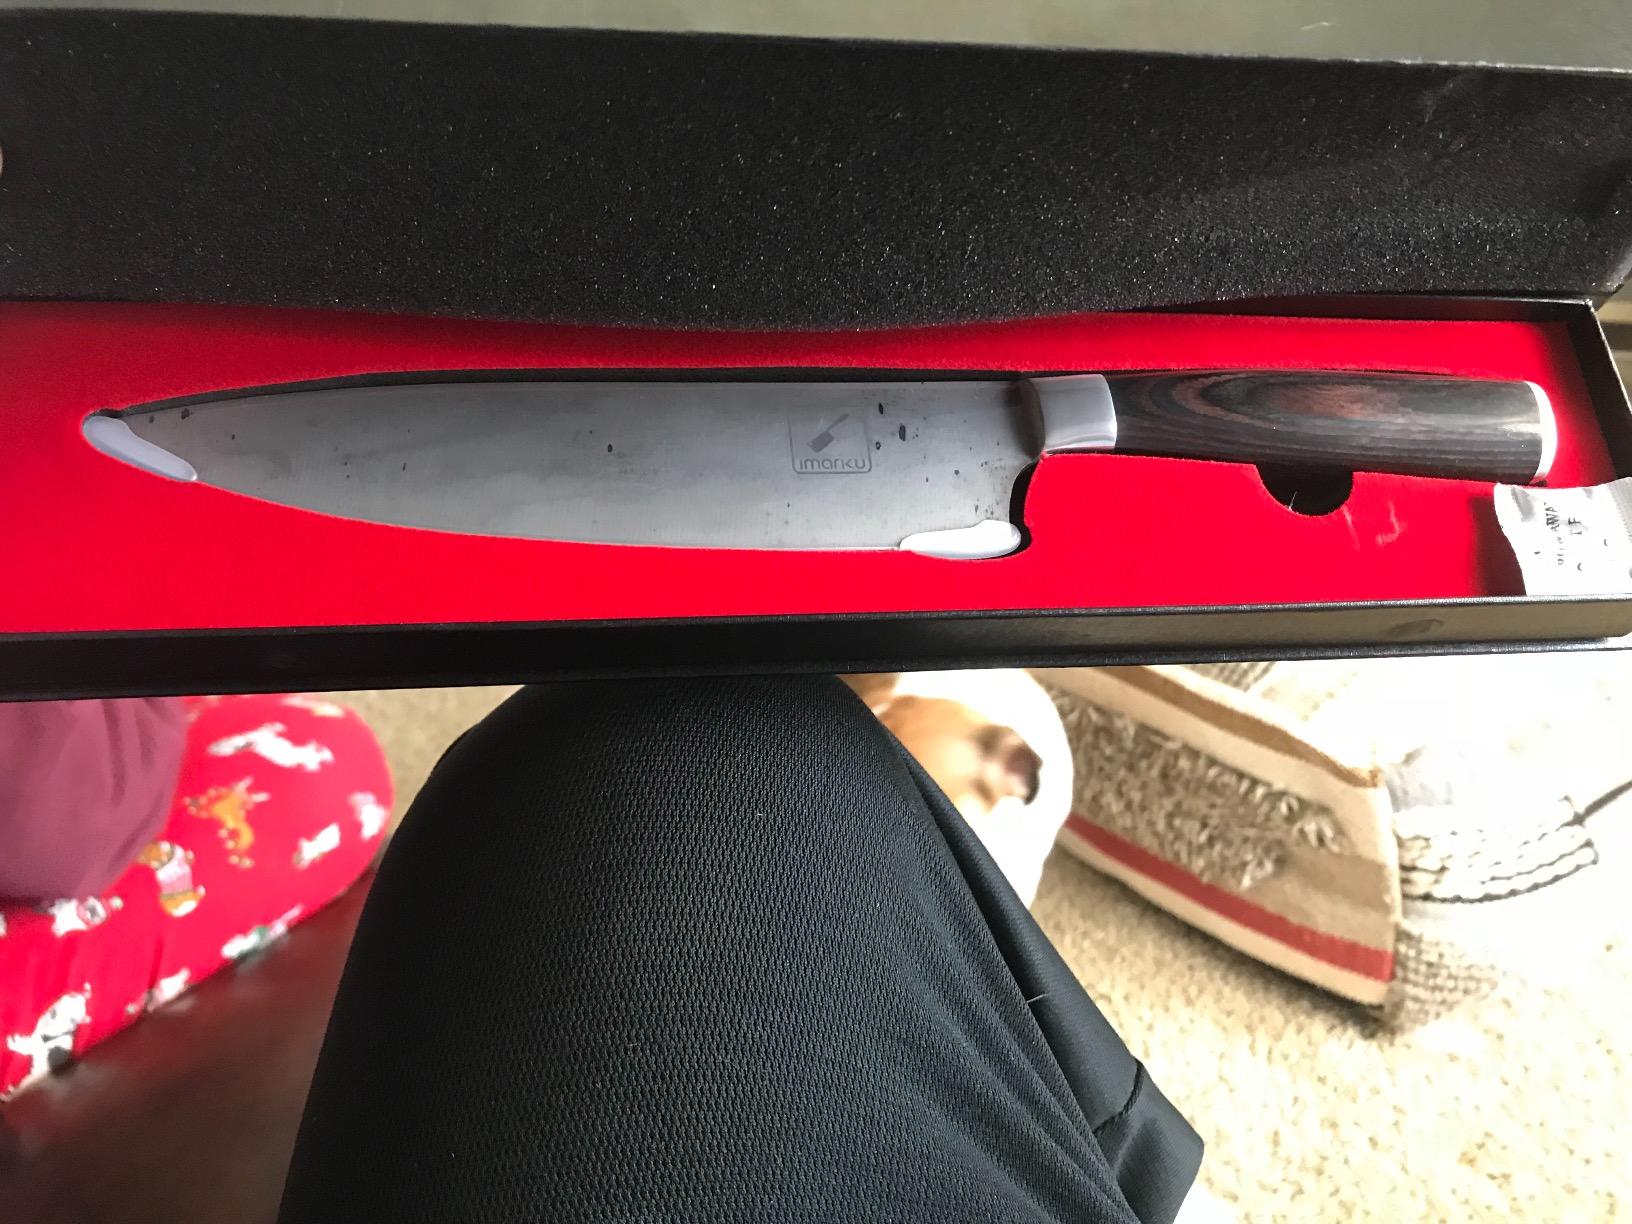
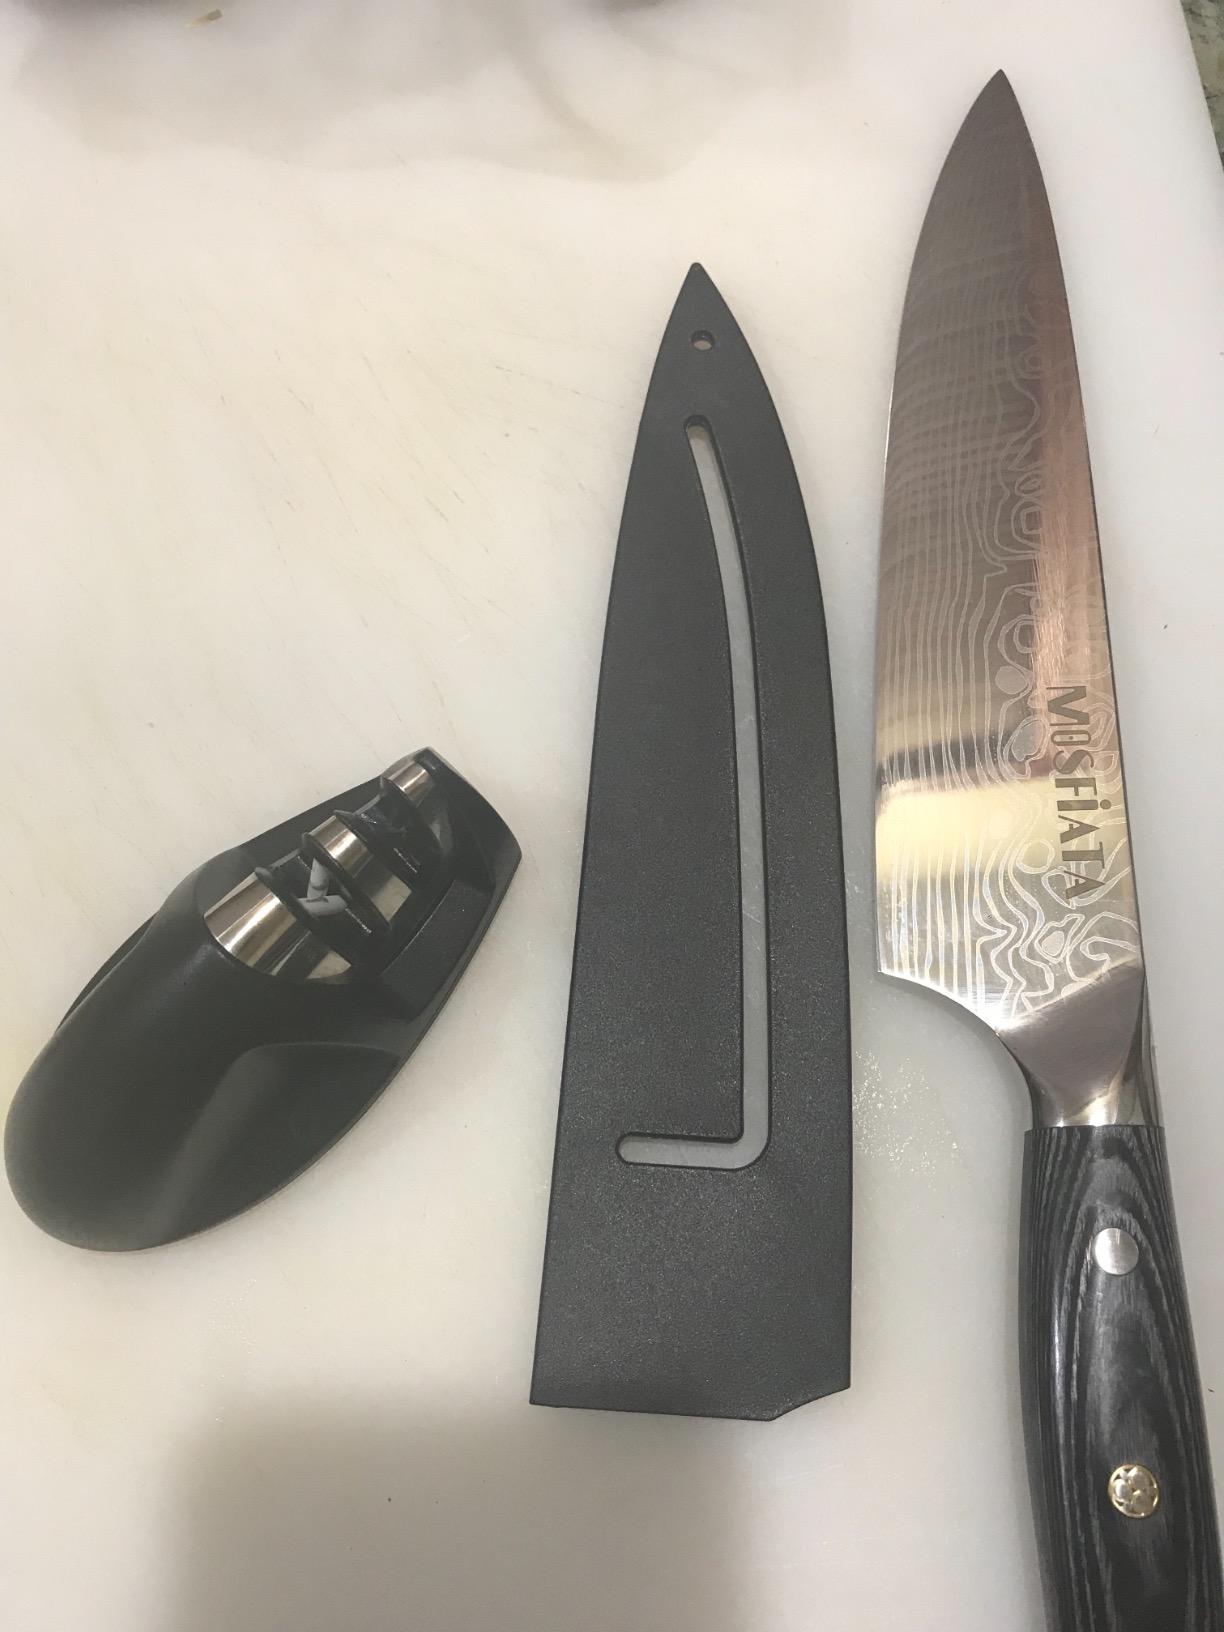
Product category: items_knife
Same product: no